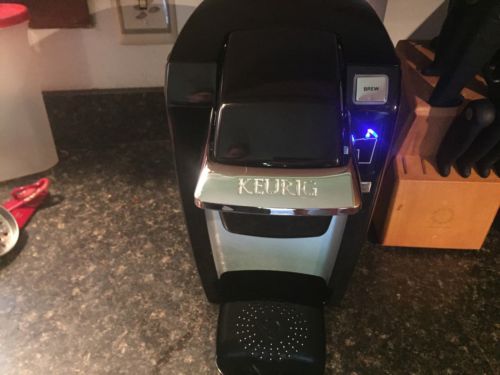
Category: coffee maker